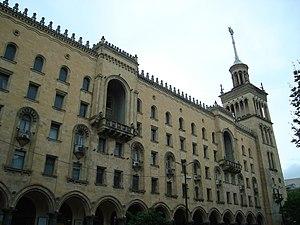
L'Académie nationale des sciences de Géorgie est une académie des sciences qui regroupe soixante-trois instituts de recherche de Géorgie. L'Académie des sciences géorgienne coordonne la recherche fondamentale en Géorgie et maintient des liens avec de nombreux pays étrangers. Son siège est à Tbilissi sur l'avenue Roustavéli.